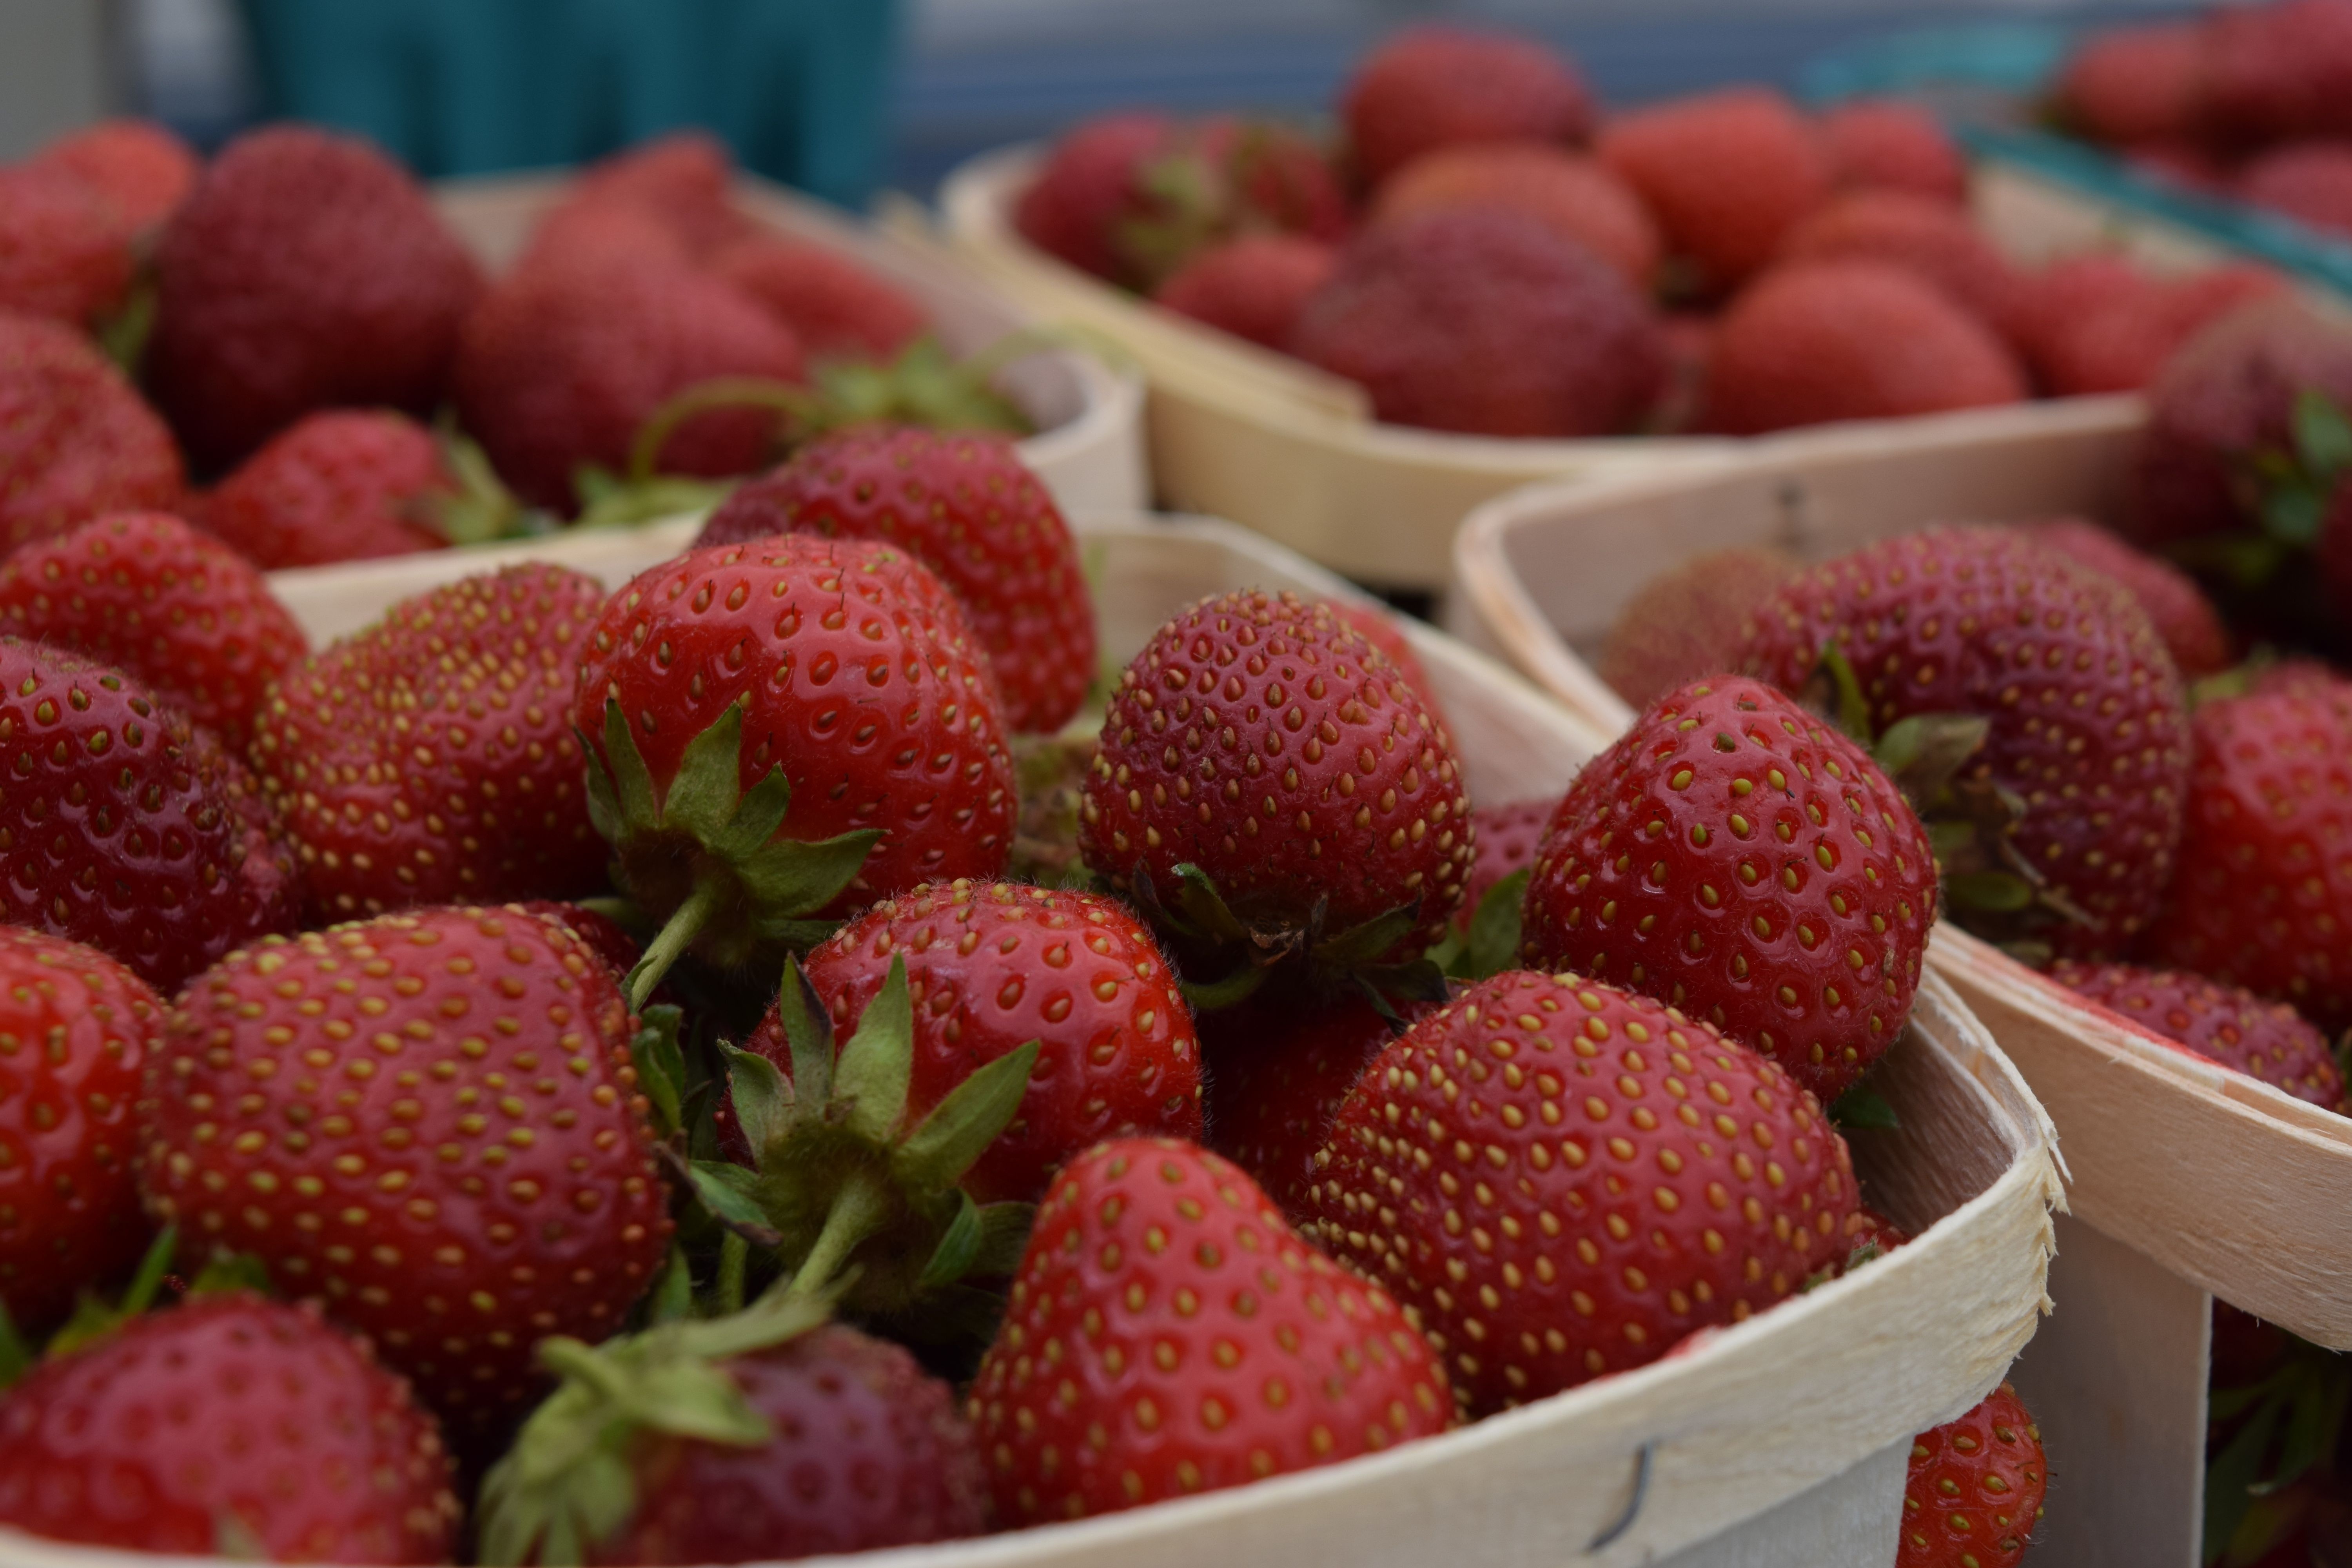
plant, raspberry, fruit, berry, sweet, ripe, food, red, produce, fresh, colorful, delicious, strawberry, strawberries, flowering plant, frutti di bosco